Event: Nepal Earthquake
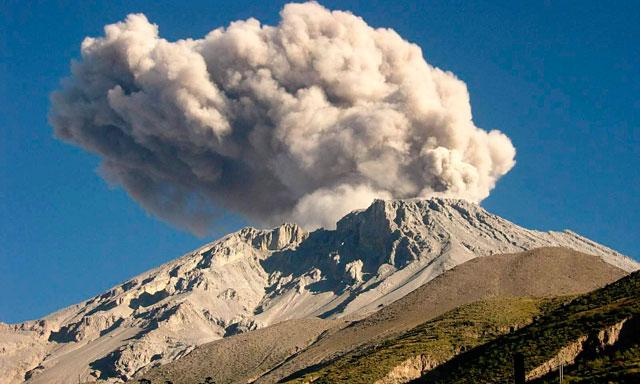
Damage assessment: no_damage